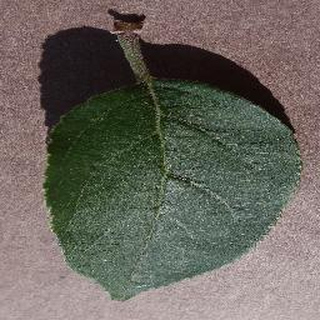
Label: healthy_apple